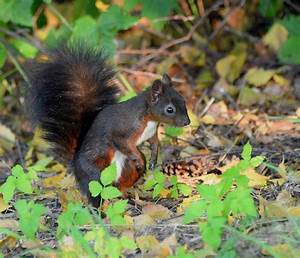
Label: squirrel